Messerschmitt Bf 109 variants

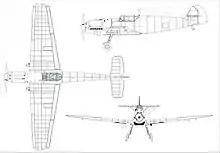
Bf 109B-2

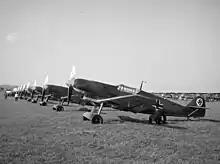
Several Messerschmitt Bf 109B-1 at Budaörs Airport, 1937

The Bf 109A was the first version of the Bf 109. Armament was initially planned to be just two cowl-mounted 7.92 mm (.312 in) MG 17 machine guns. However, possibly due to the introduction of the Hurricane and Spitfire, each with eight 7.7 mm (.303 in) machine guns, experiments were carried out with a third machine gun firing through the propeller shaft. V4 and some A-0 were powered by a 640 PS (631 hp, 471 kW) Junkers Jumo 210B engine driving a two-blade fixed-pitch propeller, but production was changed to the 670 PS (661 hp, 493 kW) Jumo 210D as soon as it became available. The A-0 was not of a uniform type; there were several changes in their appearance. Visible changes included engine, cockpit and machine gun ventilation holes/slats, and the location of the oil cooler was changed several times to prevent overheating. Many of these Bf 109 A-0 served with the "Legion Condor" and were often misidentified as B-series aircraft, and probably served in Spain with the tactical markings 6-1 to 6–16. One A-0, marked as 6–15, ran out of fuel and was forced to land behind enemy lines. It was captured by Republican troops on 11 November 1937 and later transferred to the Soviet Union for a closer inspection. 6–15 incorporated several improvements from the Bf 109B production program and had been prepared to use a variable-pitch propeller although it had not been installed.